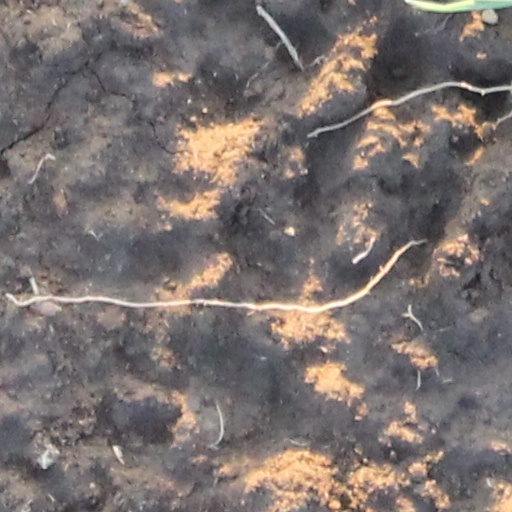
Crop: wheat